RMS Ascania (1923)

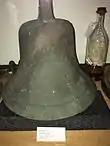
Ship's bell RMS "Ascania"

"Ascania"s bell is on display at the Maritime Museum of the Atlantic in Halifax, Nova Scotia. It is located in the 'Visible Storage' display cases section of the museum on the second floor. In addition, a large cut-away model is displayed at the Canadian Museum of Immigration at Pier 21 next to the landing deck where "Ascania" once docked.